Halstead station

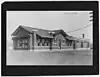

The Halstead Station, nominated as the Halstead Santa Fe Depot, is a historic railroad depot building at 116 E. First Street in Halstead, Kansas. The depot was on the main line of the Atchison, Topeka and Santa Fe Railway. It was built in 1917 by Charles A. Fellows at a cost of $25,000, and was written in the Halstead Independent as "the most